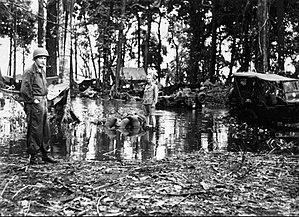
Lemuel Cornick Shepherd Jr. né en 1896 et mort en 1990 était un général de l'US Marine Corps lors de la Seconde Guerre mondiale.